Anne de Rochechouart de Mortemart

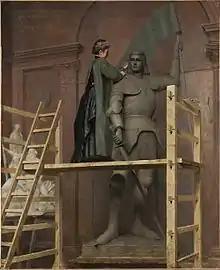
Duchess of Uzès working on a sculpture of Jeanne D’Arc (1900), by Adolphe Demange

She painted and sculpted, using the pseudonym "Manuela". Her work was exhibited at the "Société des Artistes Français", and she received an honorable mention in the 1887 Salon. The Duchess of Uzès was a friend of the sculptor Jean-Alexandre-Josef Falguière (1831–1900), who gave her lessons. She made sculptures of Diana, Émile Augier, Nicolas Gilbert, Notre-Dame de France (the Virgin Mary), Saint Hubert and Joan of Arc. She became president of the Union of Female Painters. She was also president of the women's Lyceum Club of France ("Lycéum-Club de France").